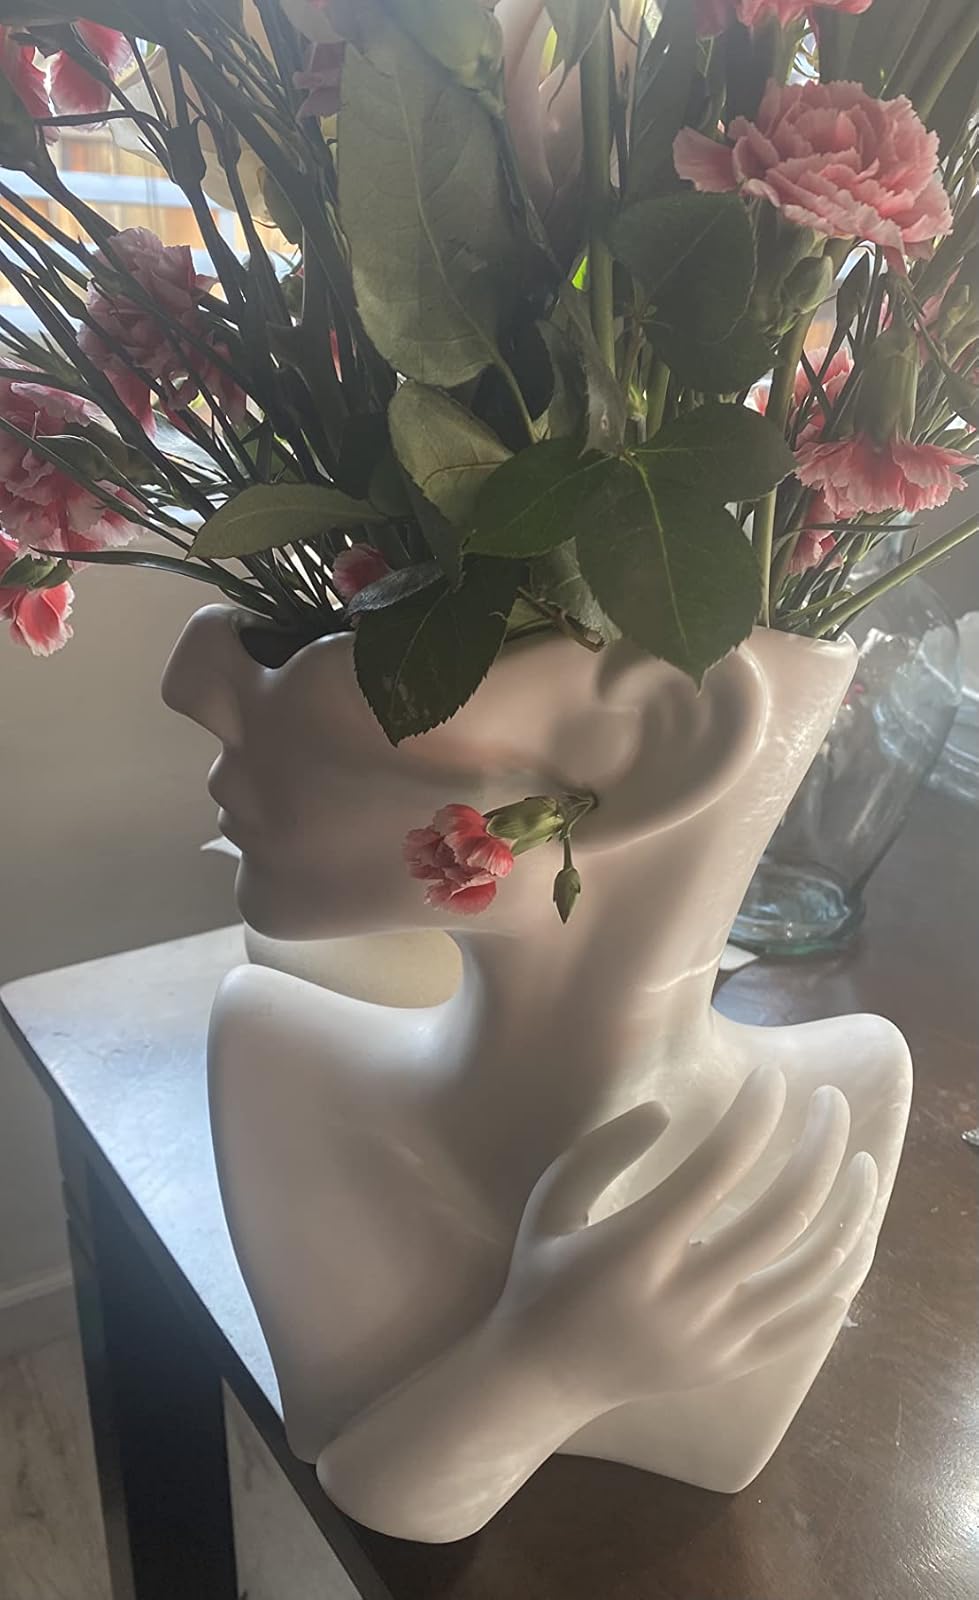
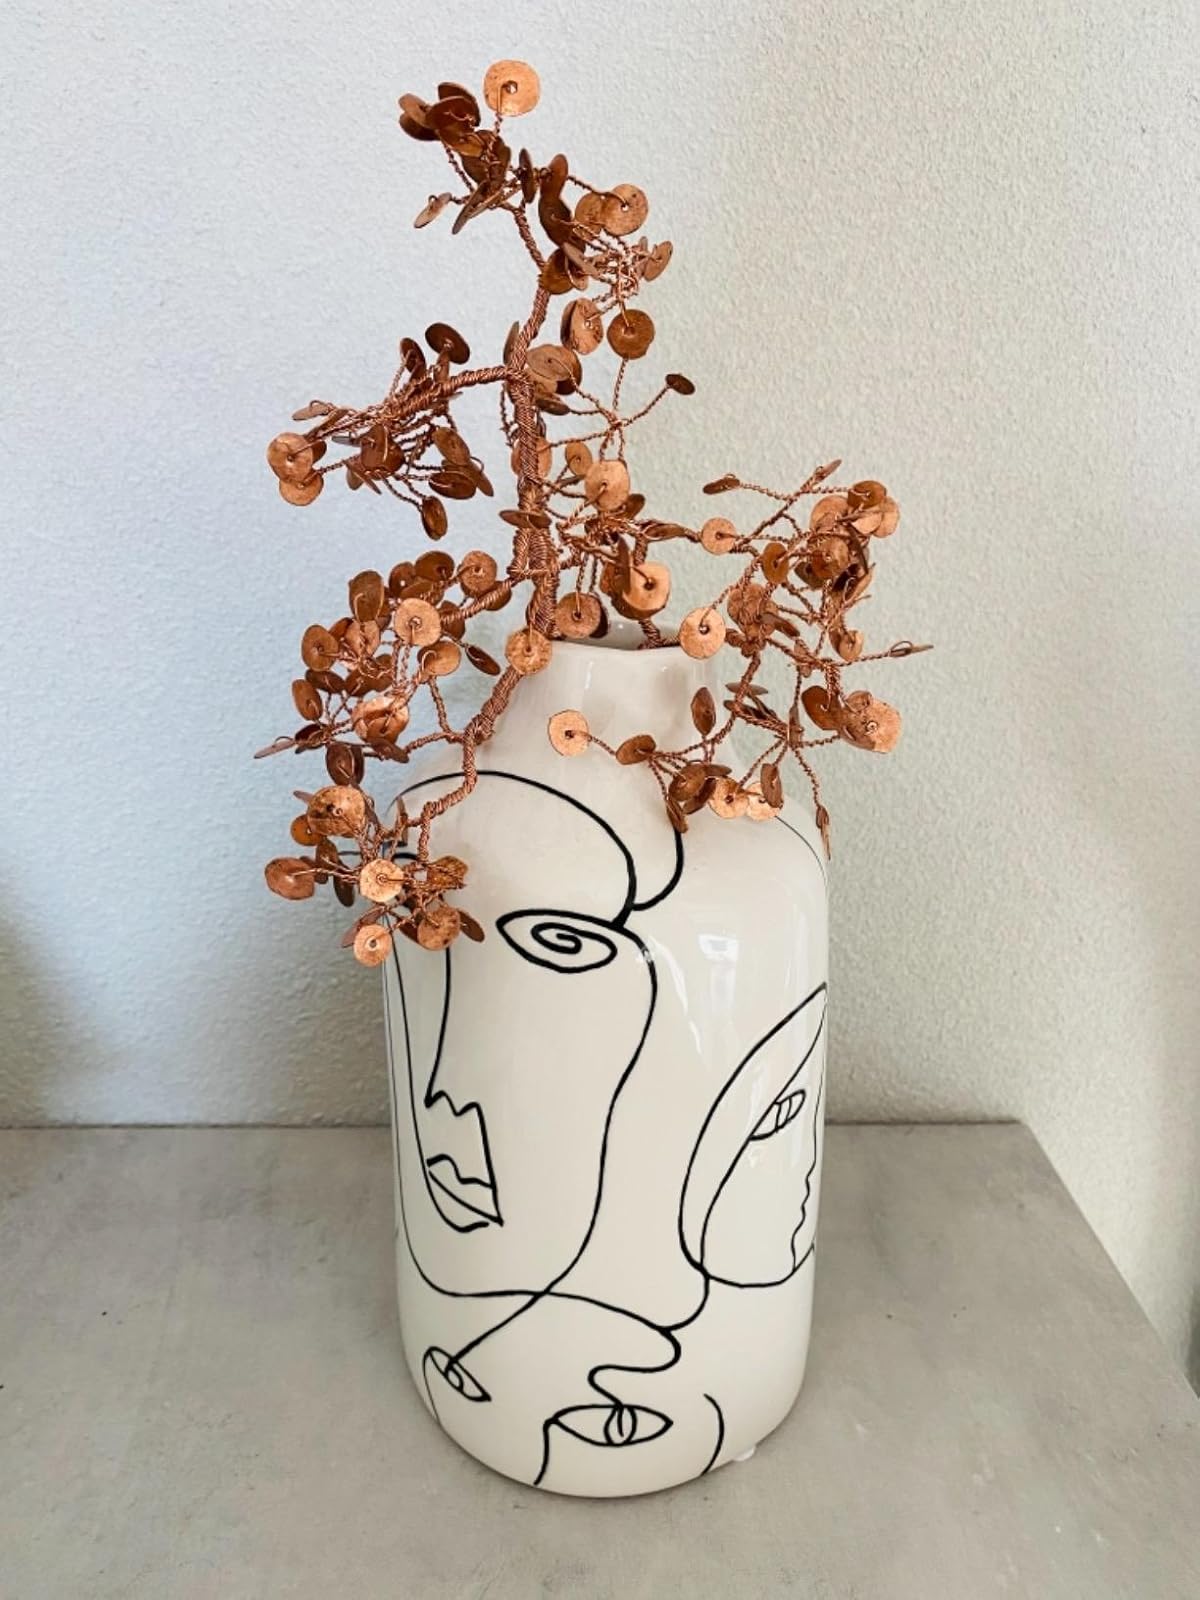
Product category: vase
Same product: no